Deep Survival

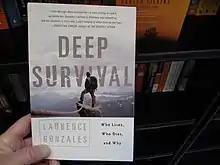
"Deep Survival: Who Lives, Who Dies, and Why." Laurence Gonzales. Paperback published October 17th 2004 by W. W. Norton Company

Deep Survival: Who Lives, Who Dies, and Why is a 2003 analysis of survival case-studies by Laurence Gonzales. It was first published in hardcover during October 2003 by W. W. Norton & Company and recounts the stories of people who have experienced life-threatening events. The book investigates how people remain alive during disastrous situations and Gonzales analyses how and why people get themselves into dangerous situations.